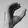
ASL letter: C